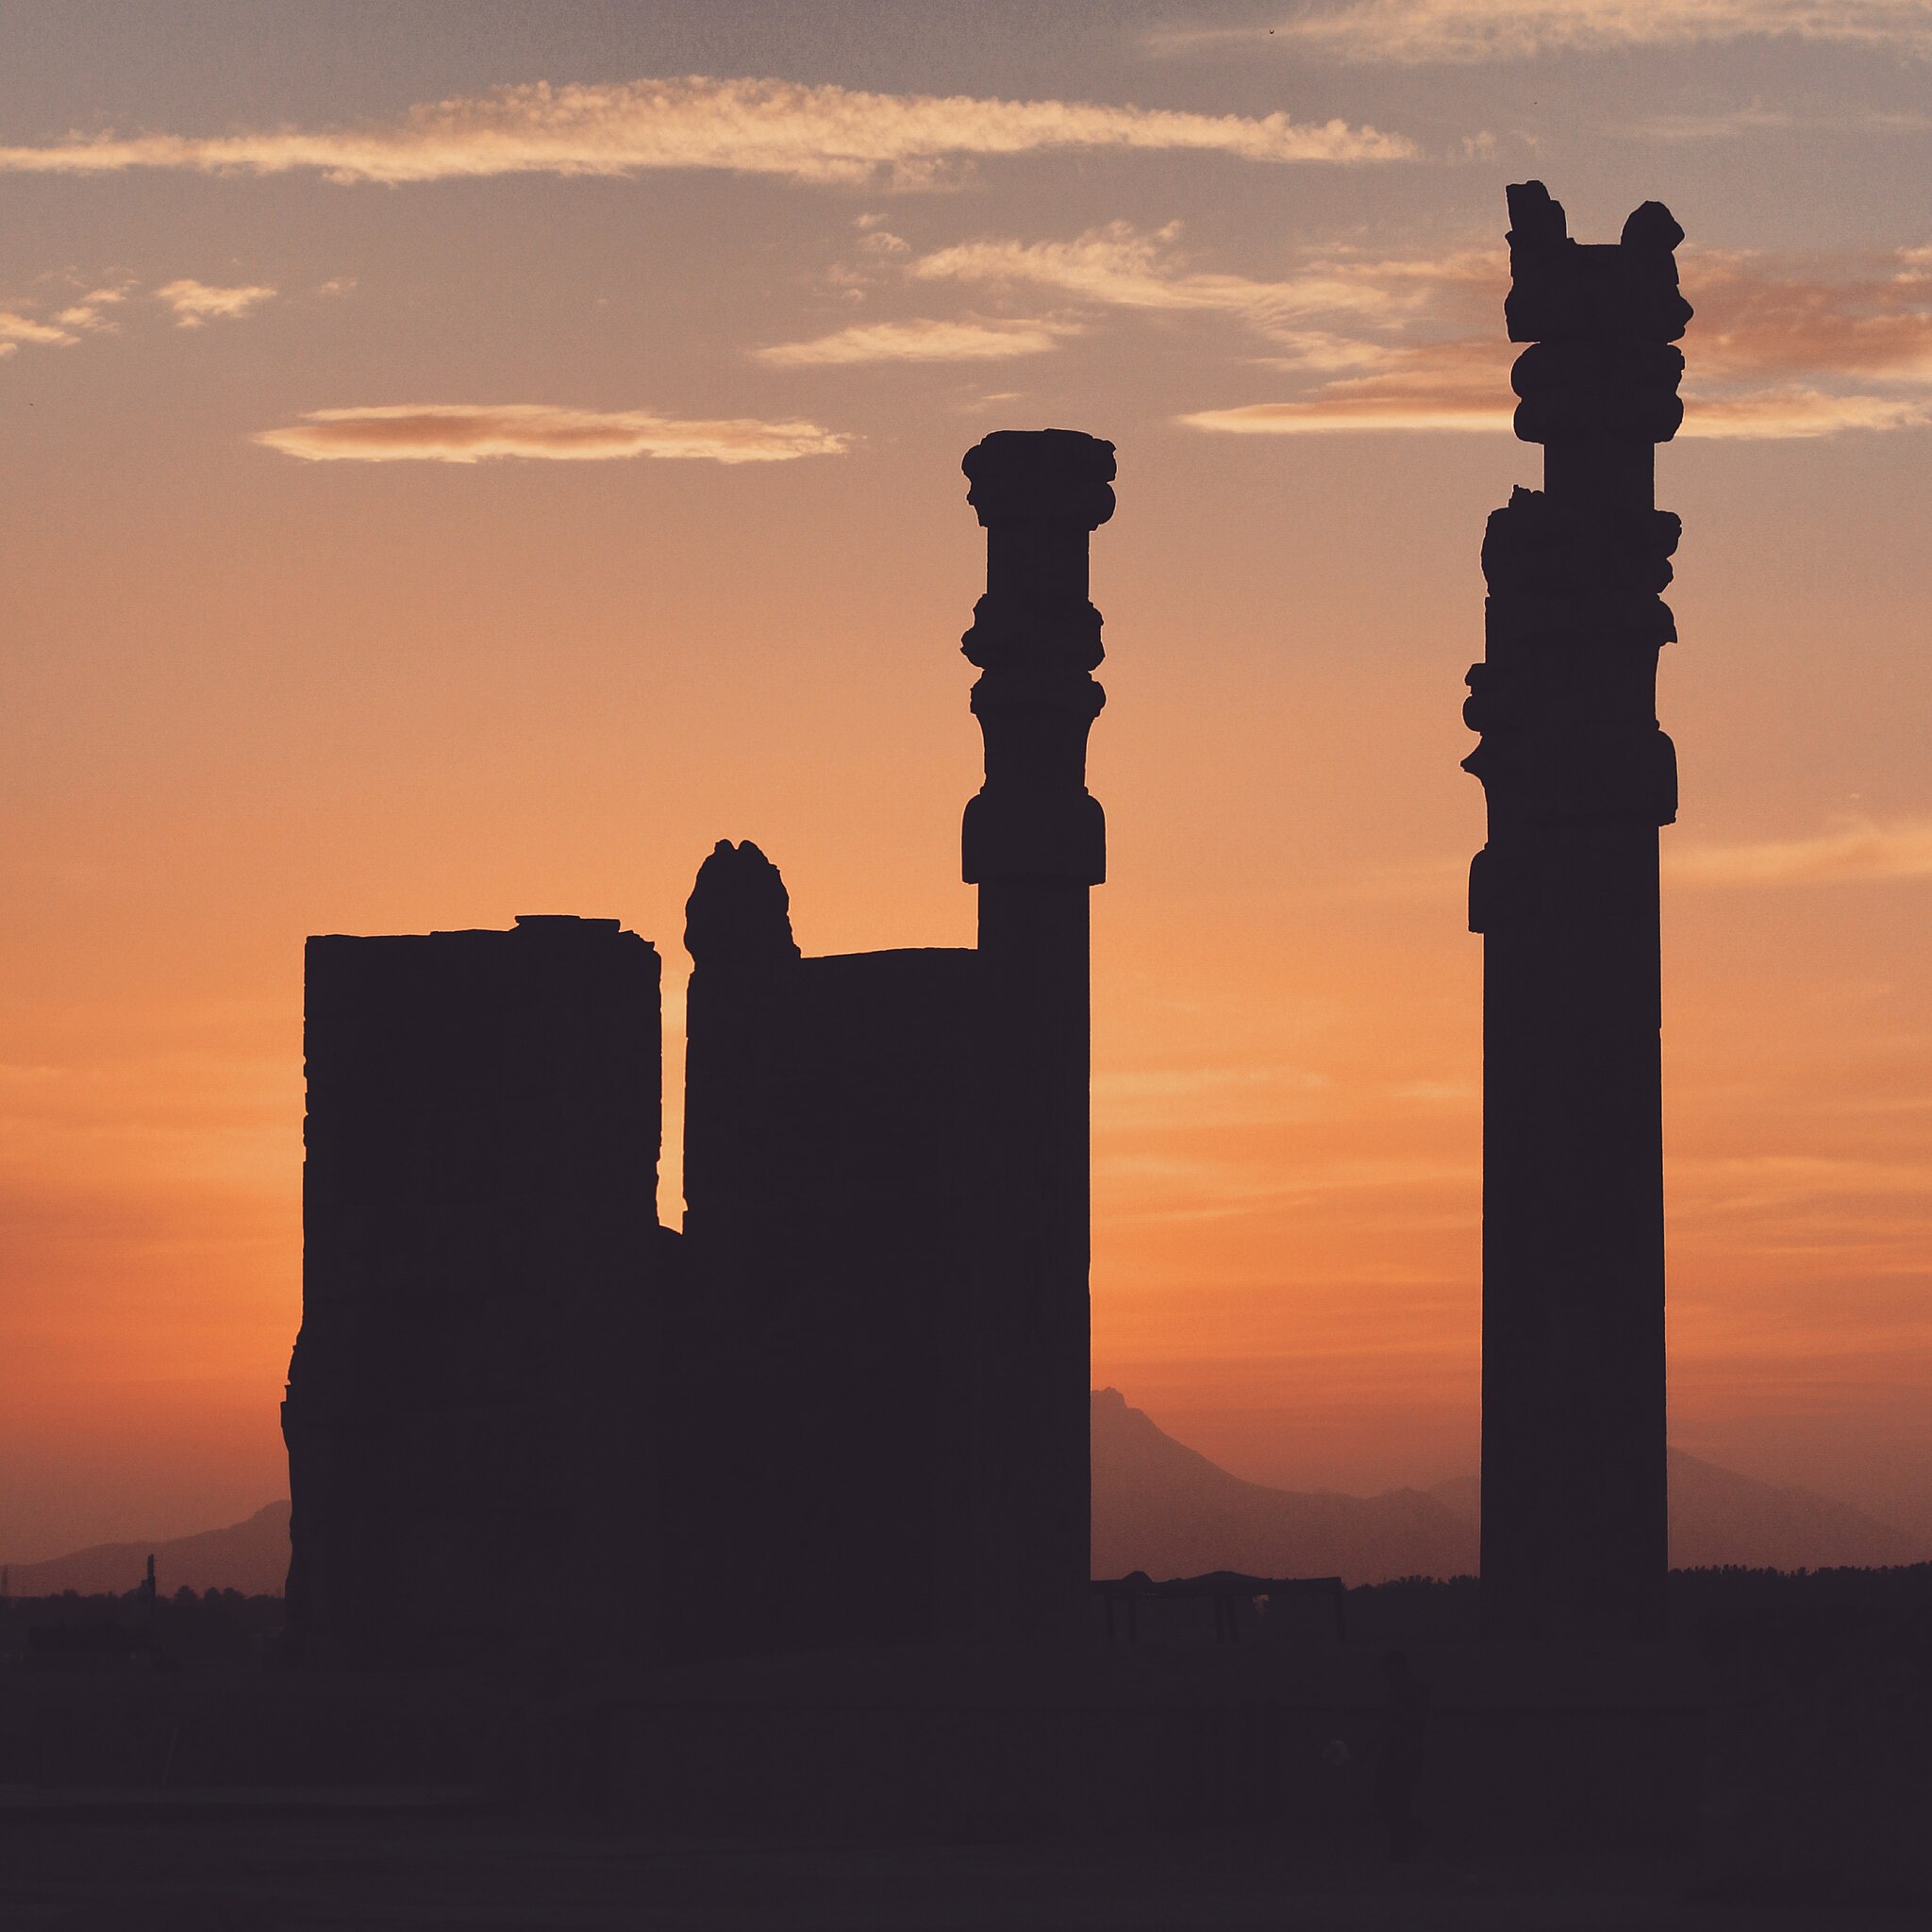
Title: Takhte jamshid 54
Description: Takht jamshid
Date: 2015-10-02
Categories: Gate of All Nations, Self-published work, Sunsets of Persepolis, Contre-jour photography of Iran, 2015 in Persepolis, Photographic silhouettes of Persepolis